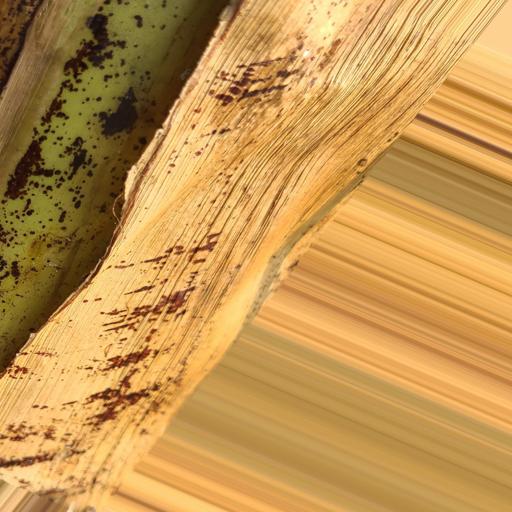
Label: bract_mosaic_virus